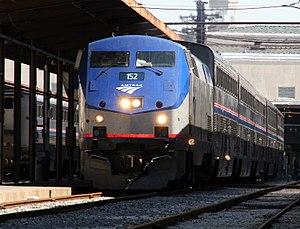
Le City of New Orleans est un train de voyageurs exploitait par Amtrak qui relie Chicago à La Nouvelle-Orléans. C'est le successeur du Panama limited qui fût exploité par la Illinois Central Railroad